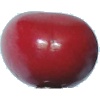
Label: Cherry 2